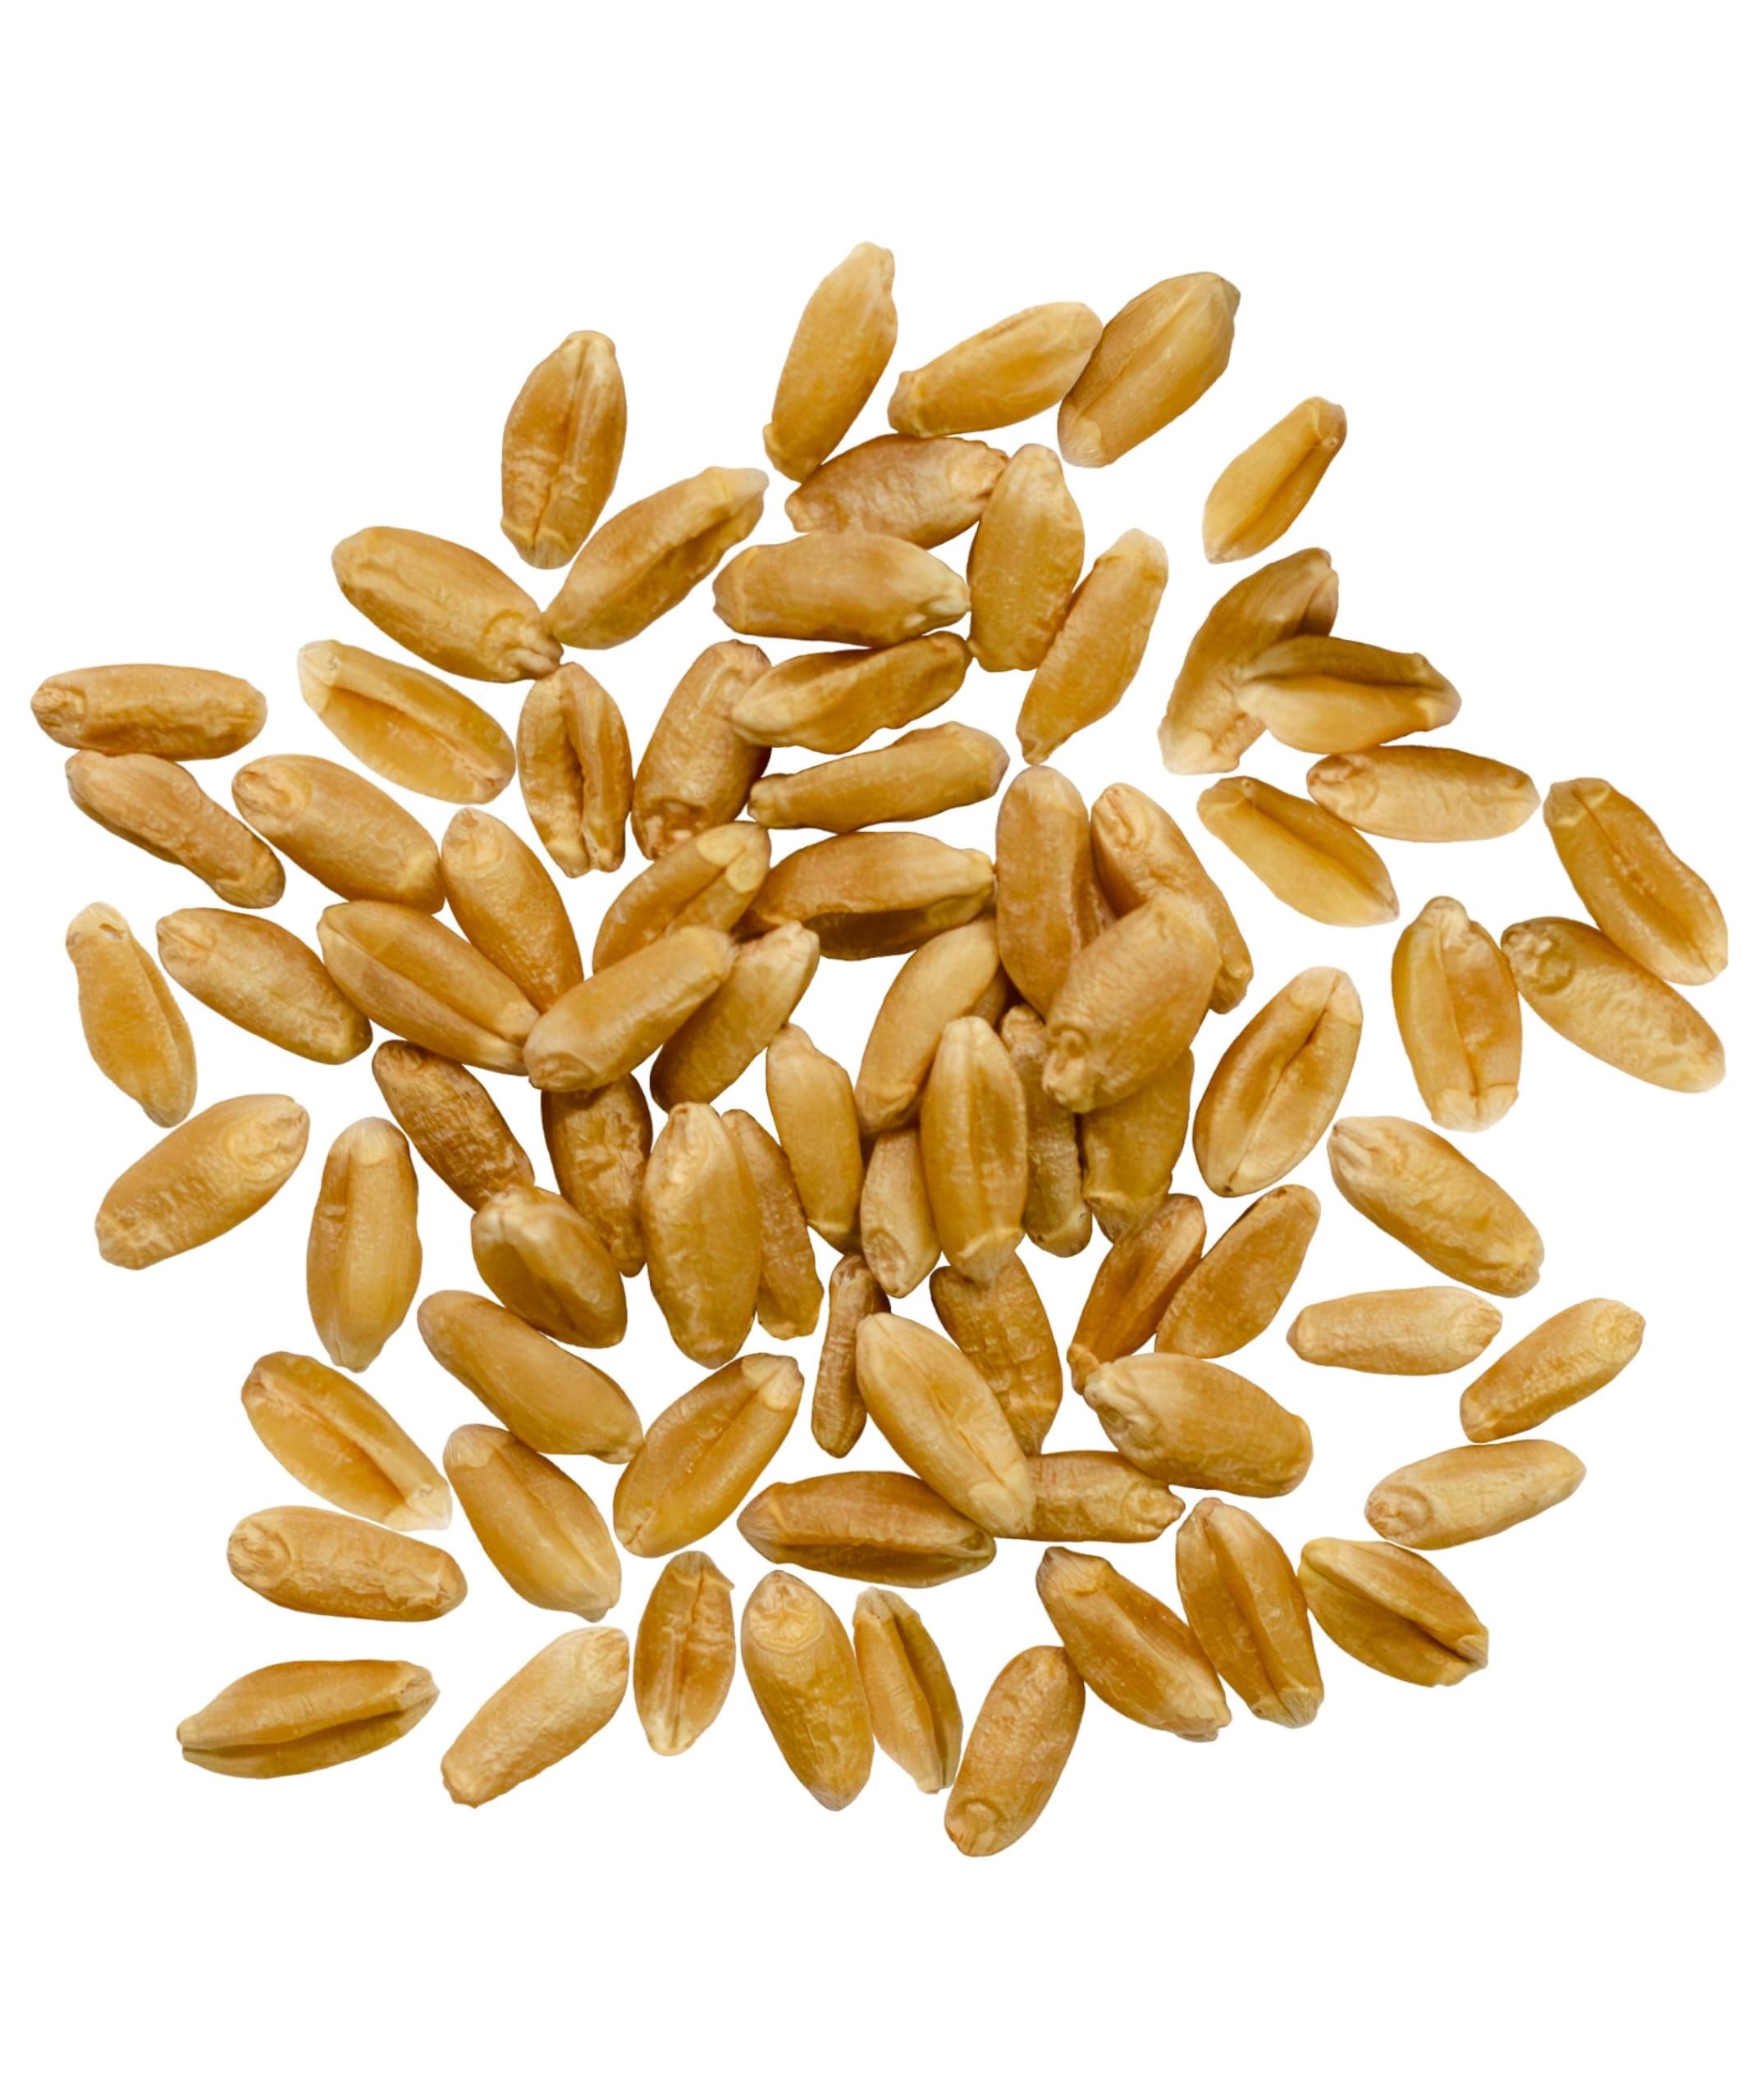
Item Name: Certified Glyphosate Residue Free Hard Red Spring Wheat Berries | 18 LBS | Non-GMO Project Verified | Kosher
Bullet Point 1: CERTIFIED GLYPHOSATE RESIDUE FREE by the detox project.
Bullet Point 2: HIGH STANDARD OF EXCELLENCE: Palouse Brand foods are Certified Non-GMO Project Verified, Kosher, farmed Sustainably and cleaned in a food safe HACCP Certified facility.
Bullet Point 3: PROUDLY GROWN ON OUR FARM: Palouse Brand foods are proudly grown on our Washington State farm providing our customers truly authentic farm to table experiences. We grow our foods on our 125+ year old farm, harvest them, transport them, triple clean, and package them to be sent directly to our customers.
Bullet Point 4: LONG-TERM SHELF LIFE: Through food safety regulations we provide a Best By date of 3 years. However, when stored in an air-tight container, in a cool, dry location, Palouse Brand foods can last decades.
Product Description: Palouse Brand Red Spring Wheat Berries packaged in our 18 pound bag are an amazing value per ounce and a great option for a shelf stable ingredient. These Red Spring Wheat Berries are so versatile, they can be used in salads or milled down to a beautiful whole wheat flour that can be used to bake delicious Sourdoughs. Our Hard Red Spring Wheat Berries are a gorgeous deep golden, red color and have a bold nutty flavor. Palouse Brand triple cleans their products in order to ensure our customers receive the highest quality product possible.
Value: 288.0
Unit: Ounce

Price: 46.95